Vein

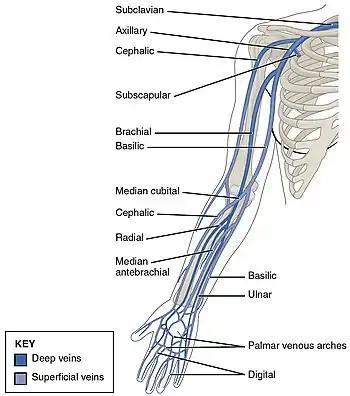
Deep and superficial veins of the arm and near thorax

The first entry of venous blood is from the convergence of two or more capillaries into a microscopic, post-capillary venule. Post-capillary venules have a diameter of between 10 and 30 micrometres (μm), and are part of the microcirculation. Their endothelium is made up of flattened oval or polygon shaped cells surrounded by a basal lamina. Post-capillary venules are too small to have a smooth muscle layer and are instead supported by pericytes that wrap around them. Post-capillary venules become muscular venules when they reach a diameter of 50 μm, and can reach a diameter of 1 mm. These larger venules feed into small veins.